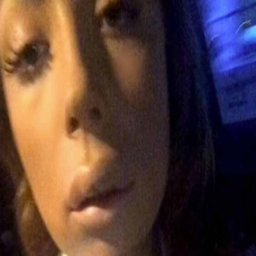
the bad reaction caused her lip to inflate to the point it exploded